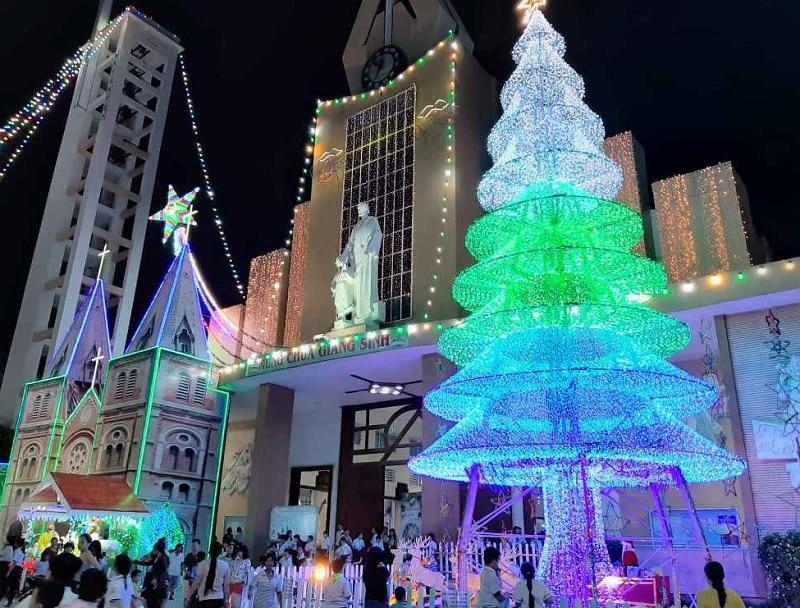
ở phần mái hiên của toà nhà có sự xuất hiện của một bức tượng